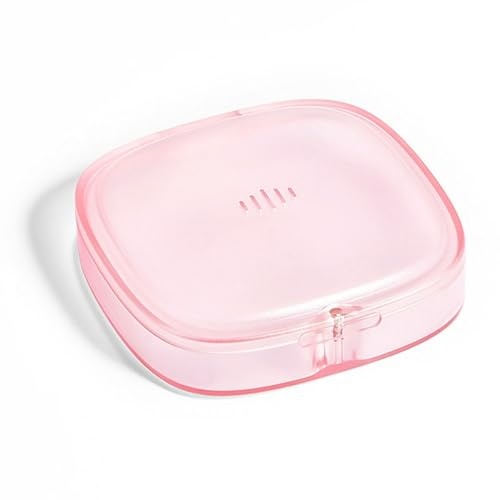
Slim Transparent Aligner Case with Magnetic Closure, Small Compact Retainer Holder Fits
Brand: Maobuli
Brand: Maobuli Color: Pink Features: Ventilated Organizer ✅ The vent holes allow air flows freely, making retainers/aligners dry quicker, prevent it from getting smelly. Easy to Carry ✅ Lightweight(1.7 oz) and compact(3.2" x 3.2" x 1", thus not roomy enough for mouth guards and dentures), fits easily into pocket, purse or handbag. Easy to Use ✅ The magnetic closure keeps retainer case tightly closed while easy to open and close, also more durable than the old style plastic snap closure. Stylish Design ✅ Pretty modern style retainer box in 4 prominent colors. Easy to recognize with transparent lid. Premium Material ✅ Made of food-grade PCTG plastic, which is BPA-free, odorless and sturdy. model number: MBLR-006 Part Number: MBLR-006 Package Dimensions: 3.5 x 3.4 x 1.1 inches
Category: Health & Beauty > Personal Care > Oral Care > Orthodontic Appliance Cases > Soft Orthodontic Appliance Cases